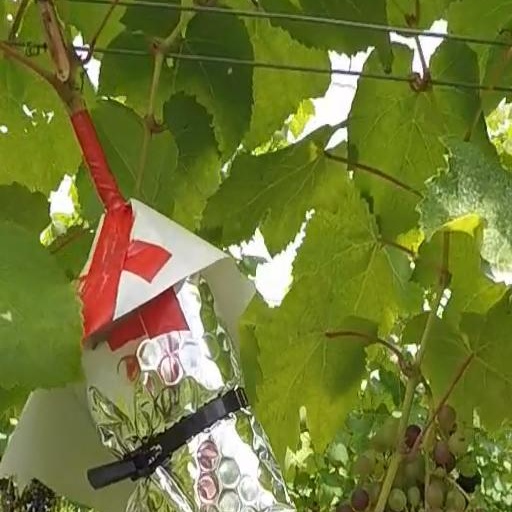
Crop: grape